2012 Vintage Yachting Games

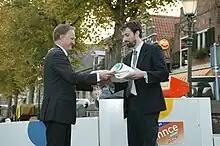
Following loosely the Olympic tradition, Como's project manager Pietro Adamoli (right) received the Vintage Yachting Games Flag during the closing ceremony of the 2008 Vintage in Medemblik, The Netherlands from the mayor of Medemblik: Theo van Eijk.

The Kick-off for the 2012 Vintage Yachting Games project was given on Sunday 17 May 2009 in Gravedona, Italy, during a dinner at the Associazione Velica Alto Lario. Present were the management of the Vintage Yachting Games Organization and Multilario.